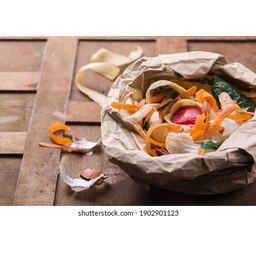
Label: trash